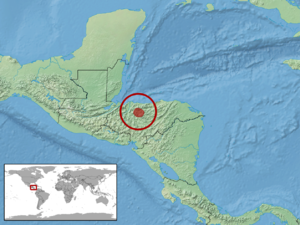
Celestus scansorius est une espèce de sauriens de la famille des Diploglossidae.